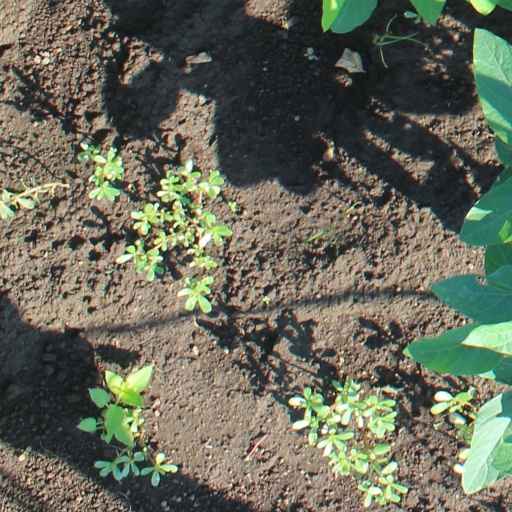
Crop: soybean